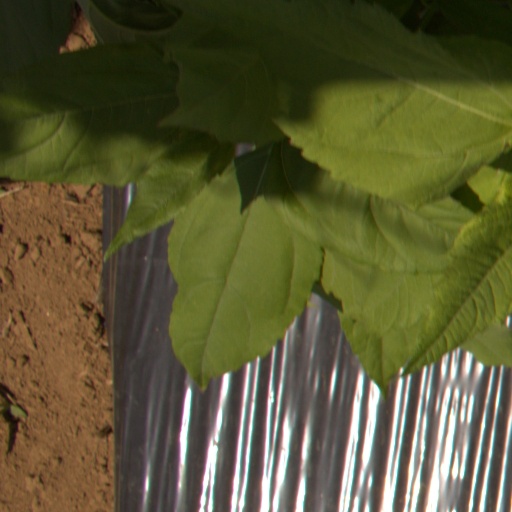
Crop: Jerusalem artichoke